Tool management

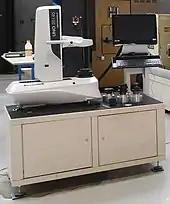
Pre-setter

At the processing to the tools' positioning the CNC machine needs their exact measurements. Therefore, the length and diameter of the complete tools must be entered when connecting them to the machine. These settings of the tools can be measured with an external pre-setter. Convenient pre-setters assume the nominal values, tolerances and designation from tool management and pass the measured values directly to the CNC machine. The integration of tool management with the pre-setters takes place in the exchange format of the respective equipment manufacturers and includes graphics and information about the measurement method.